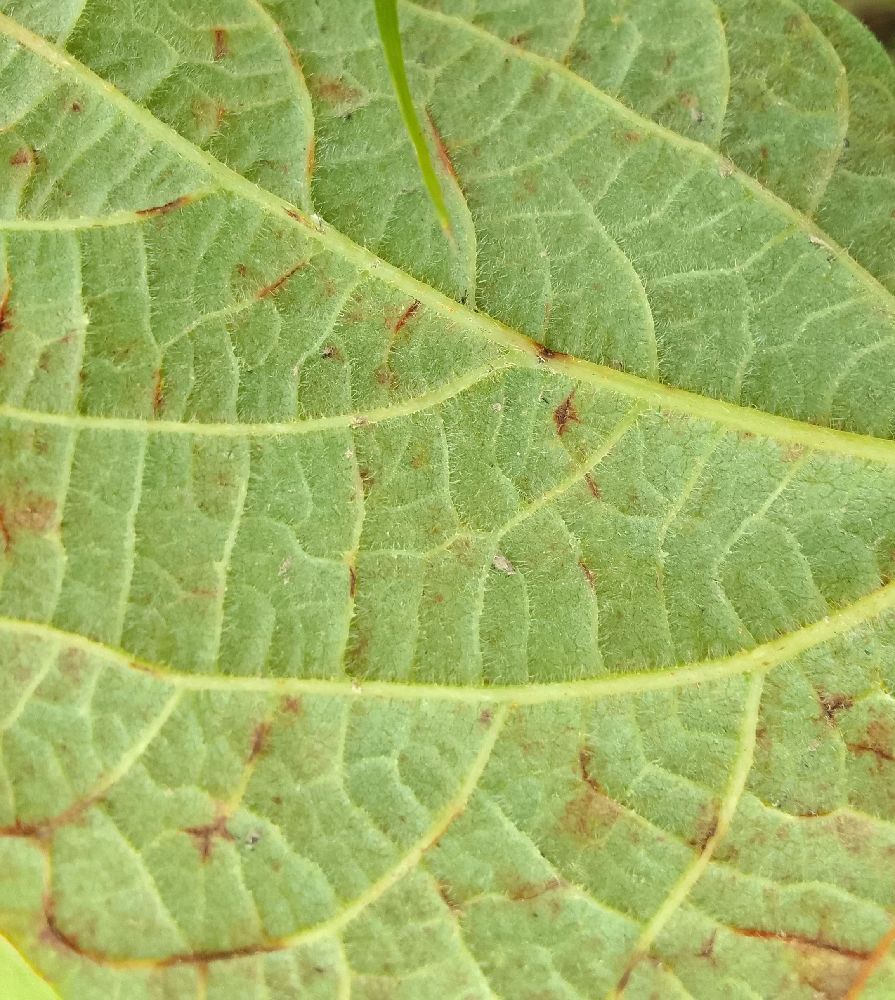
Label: anthracnose